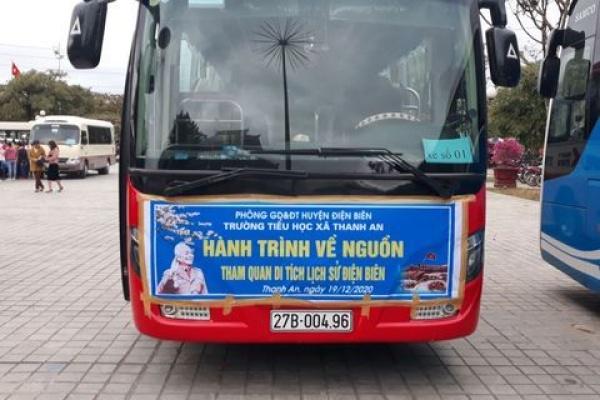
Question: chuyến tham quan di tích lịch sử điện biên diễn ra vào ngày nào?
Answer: chuyến tham quan diễn ra vào ngày 19 tháng 12 năm 2020